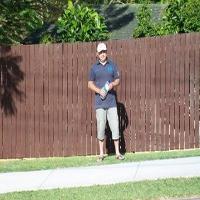
Weather: sun or clear